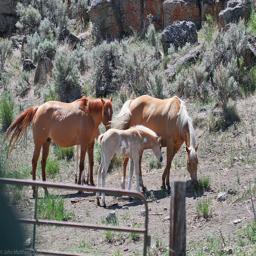
Two adult brown horses and a baby white and brown horse.
Light brown horses are eating some sparse grass.
the four horses are standing all together eating grass

Three horses standing near each other in a field.
Two adult and two young horses graze in a mostly dirt field.